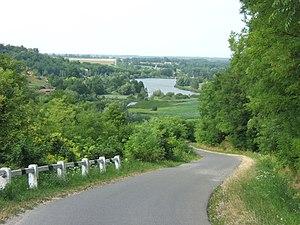
Bárdudvarnok est un village et une commune du comitat de Somogy en Hongrie.